Brown honeyeater

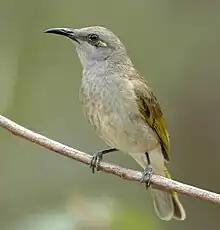
"L. i. ocularis", SE Queensland

The brown honeyeater (Lichmera indistincta) is a species of bird in the family Meliphagidae. It belongs to the honeyeaters, a group of birds which have highly developed brush-tipped tongues adapted for nectar feeding. Honeyeaters are found mainly in Australia, New Guinea, and parts of Indonesia, but the brown honeyeater is unique in that it also occurs on the island of Bali, making it the only honeyeater to be found west of the Wallace Line, the biogeographical boundary between the Australian-Papuan and Oriental zoogeographical regions.